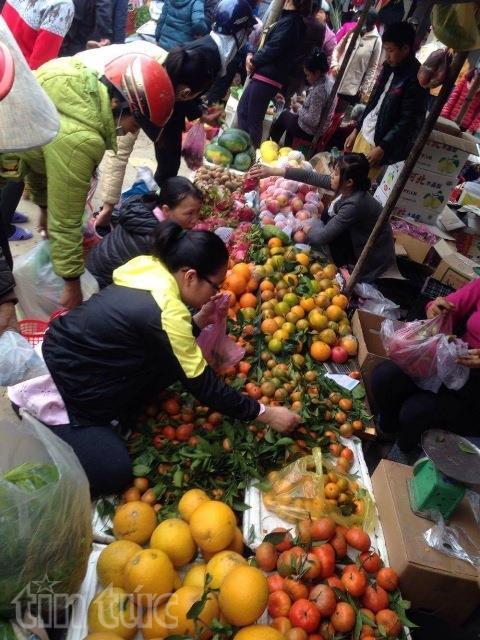
những người phụ nữ đang mua đồ ở sạp hàng bán trái cây